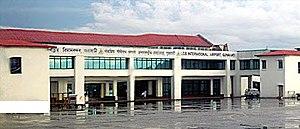
L'aéroport international Lokpriya Gopinath Bordoloi, aussi appelé Aéroport international de Guwāhāti et anciennement Aéroport de Borjhar, est un aéroport international du Nord-Est de l'Inde, situé à Borjhar et desservant la ville de Guwahati, dans l'Assam. Il porte le nom de Gopinath Bordoloi, militant pour l'indépendance de l'Inde et premier Chef Ministre de l'Assam après l'Indépendance. L'Aéroport est géré par l'Airports Authority of India et sert également de base aérienne de la Force aérienne indienne.